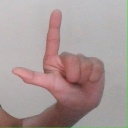
अक्षर: ल